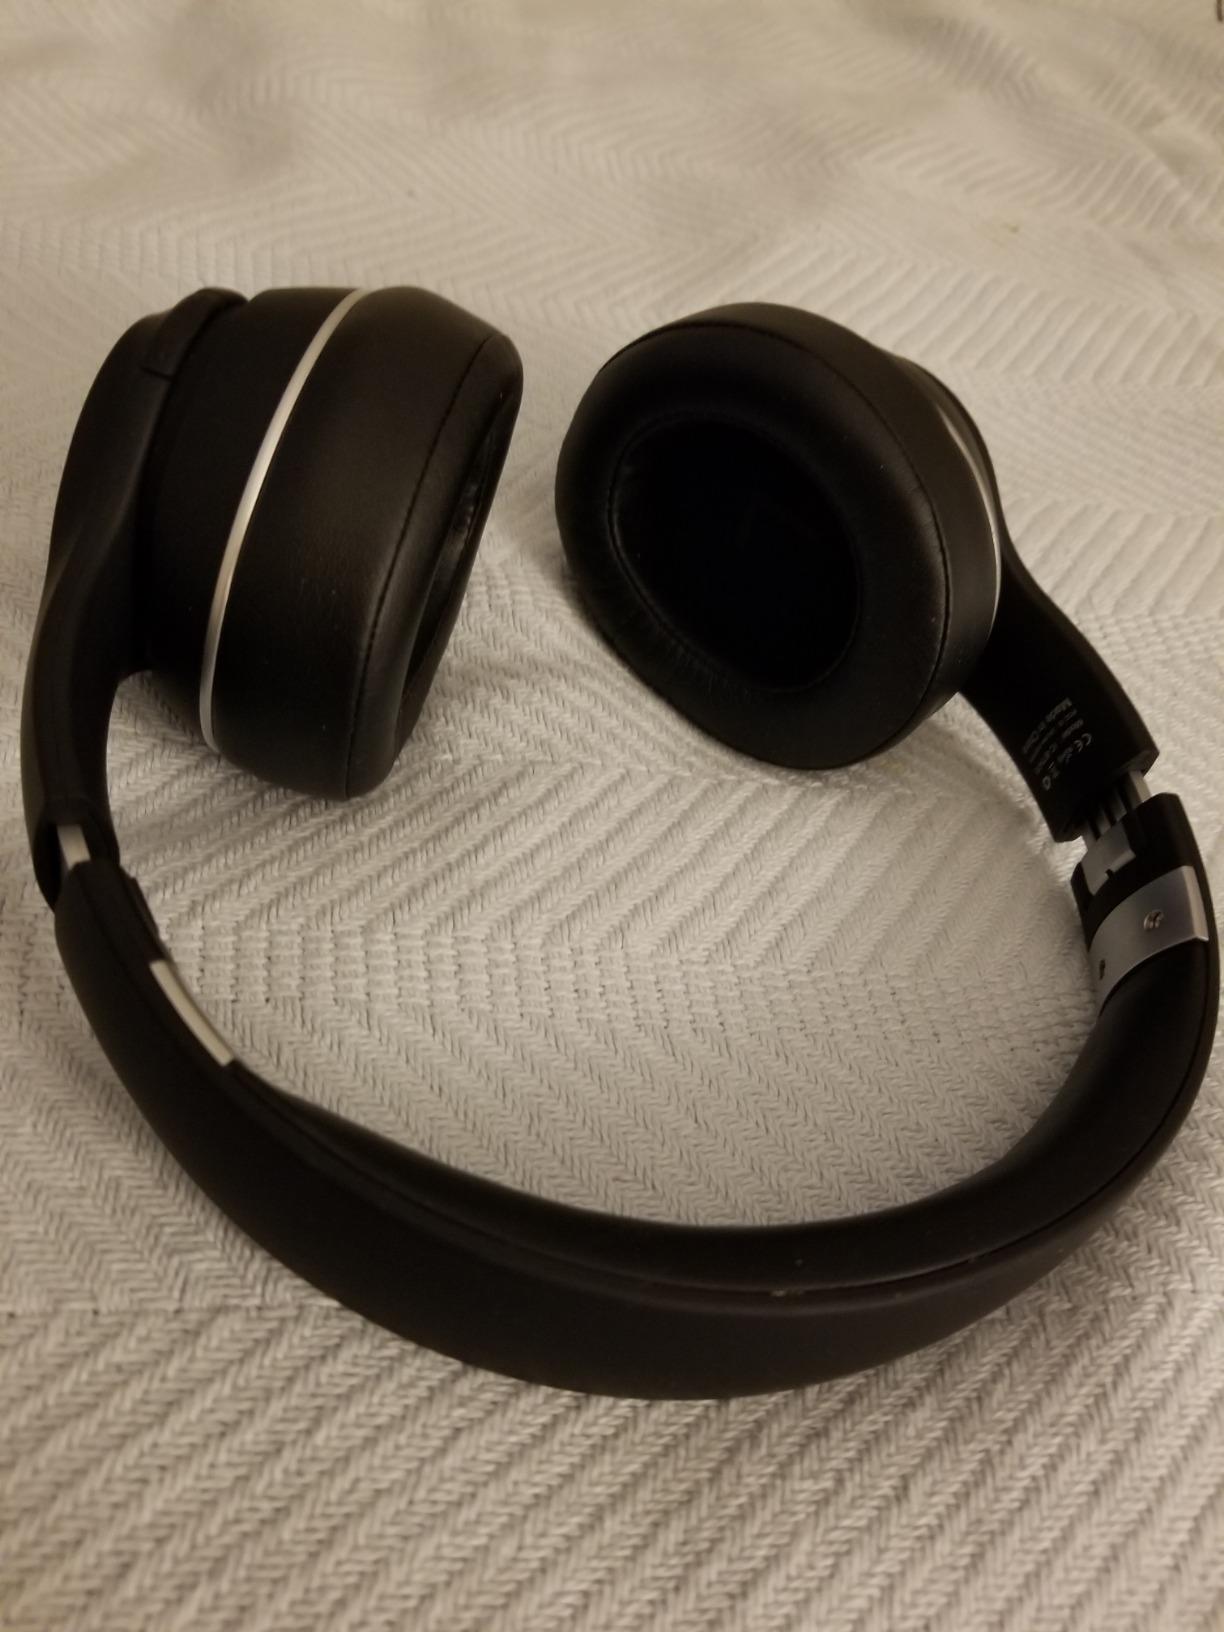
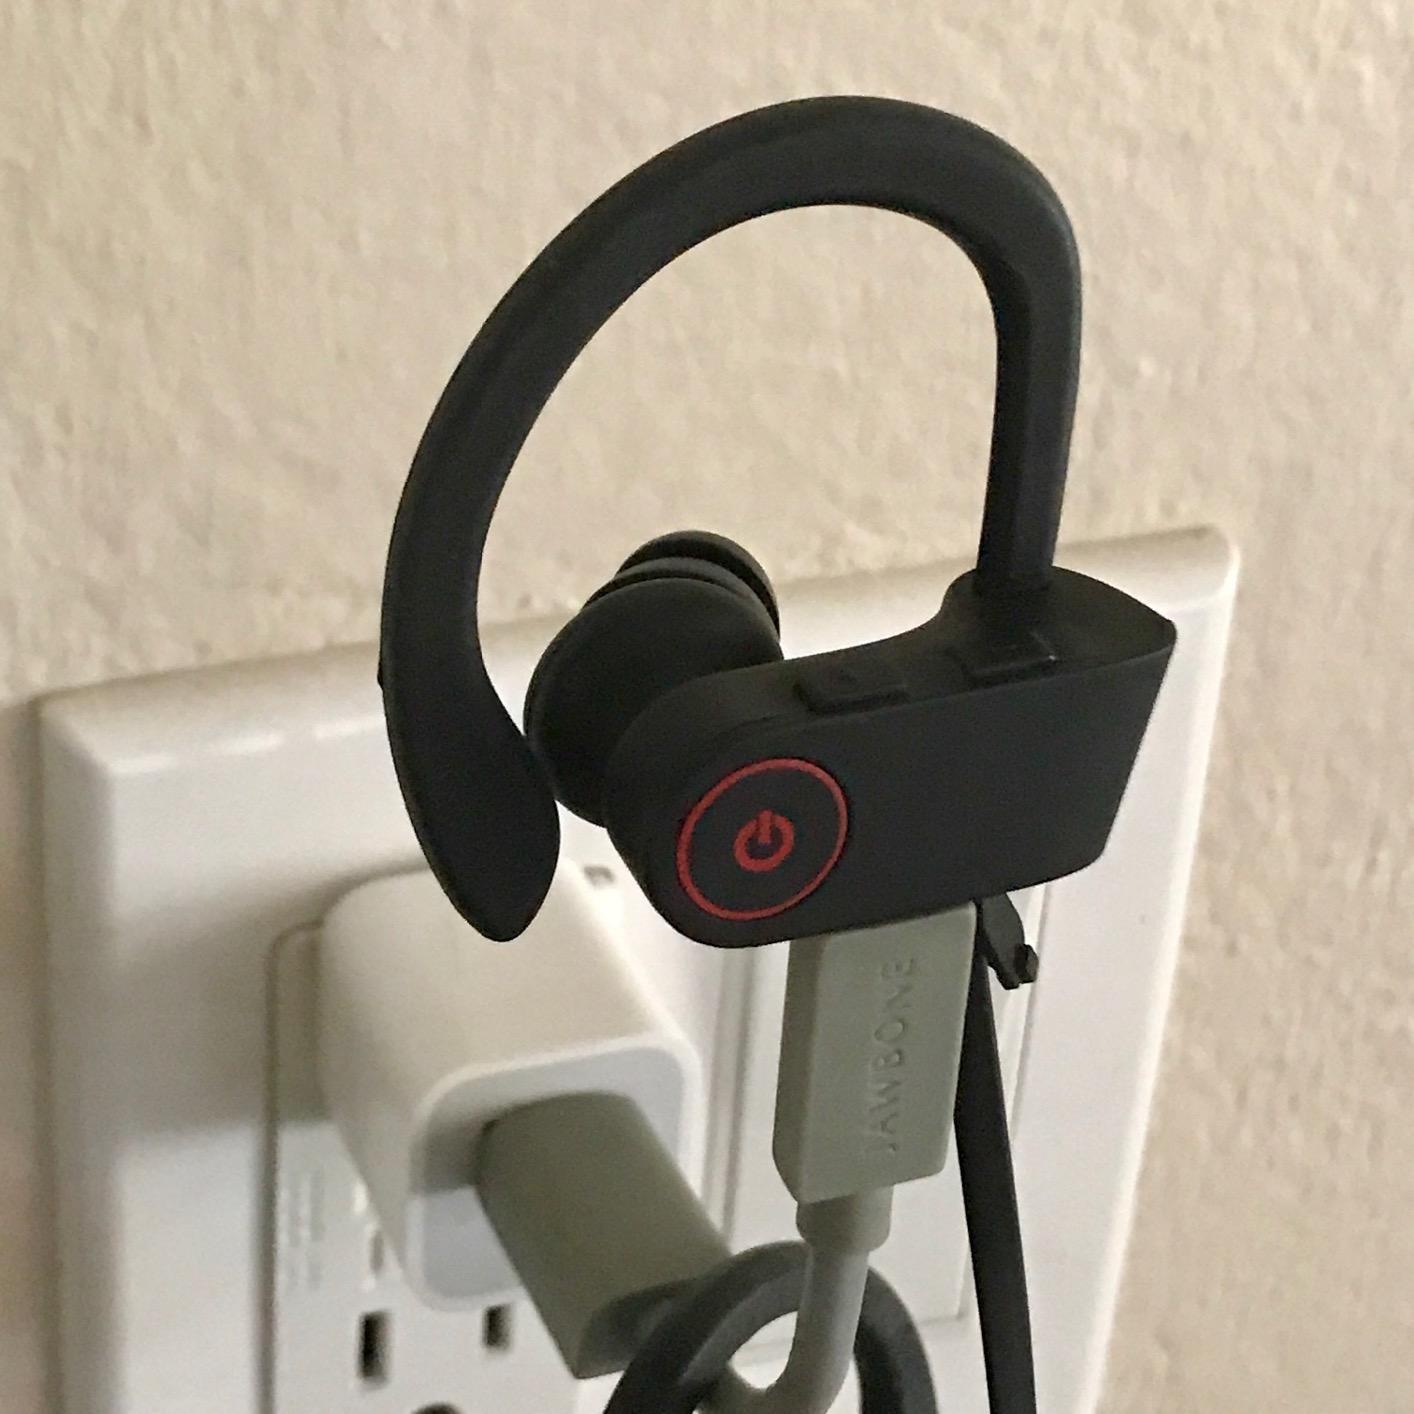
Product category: headphones
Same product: no